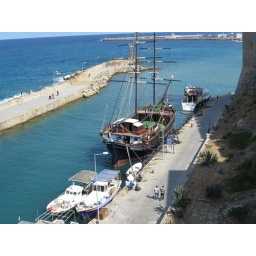
ship near castle